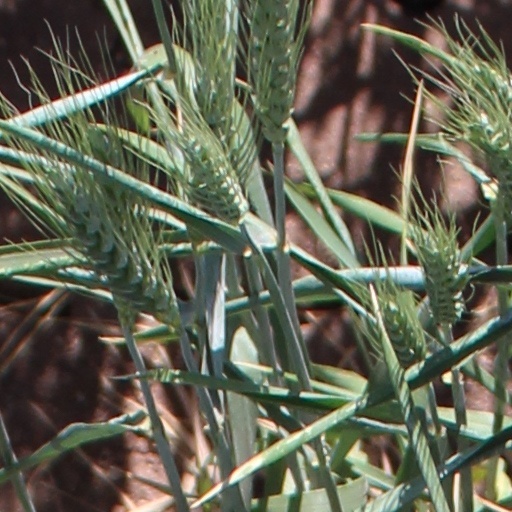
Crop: wheat